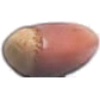
Label: hazelnut